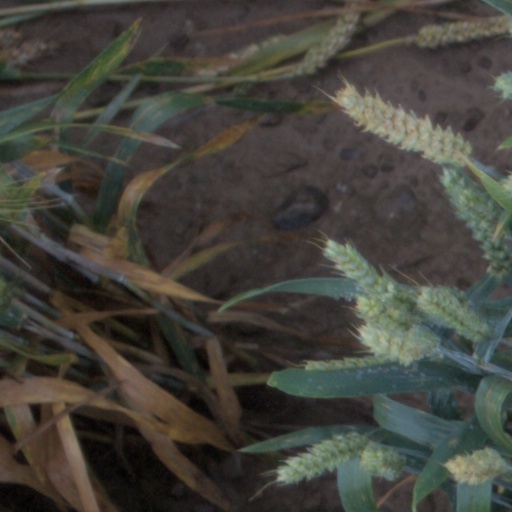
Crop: wheat